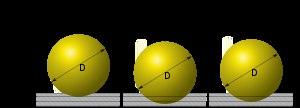
Les essais de dureté Rockwell sont des essais de pénétration en mécanique. Il existe en fait plusieurs types de pénétrateurs qui sont constitués d'un cône en diamant ou d'une bille en acier trempé polie. Pour obtenir une valeur de dureté Rockwell, on mesure une pénétration rémanente du pénétrateur sur lequel on applique une faible charge.
La dureté d'un matériau définit la résistance qu'oppose une surface de l'échantillon à la pénétration d'un poinçon, par exemple une bille en acier trempé ou une pyramide en diamant. S'il y résiste bien, il est dit dur, sinon il est dit mou. La dureté se mesure sur différentes échelles selon le type de matériau considéré.